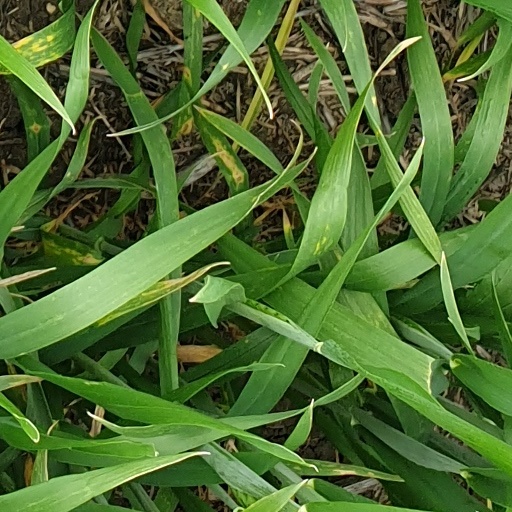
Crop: wheat